65th (2nd Yorkshire, North Riding) Regiment of Foot

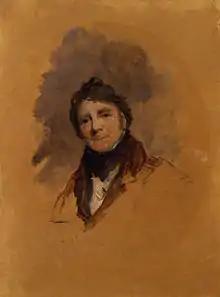
Field Marshal Thomas Grosvenor, Colonel of the regiment during much of the first half of the 19th century

The regiment was shipped to South Africa in 1800 and then on to Ceylon where it was involved in the Kandian War in 1802. It transferred to India in May 1803 and took part in the Second Anglo-Maratha War later that year. The regiment was dispatched to the island of Mauritius in December 1810 where it took part in the capture of the island. In 1811 it returned to India: it was briefly involved in the campaign against the Oman Coast Pirates in the Persian Gulf in 1819 as well as numerous uprisings and small wars in India. The regiment returned to England in August 1822.